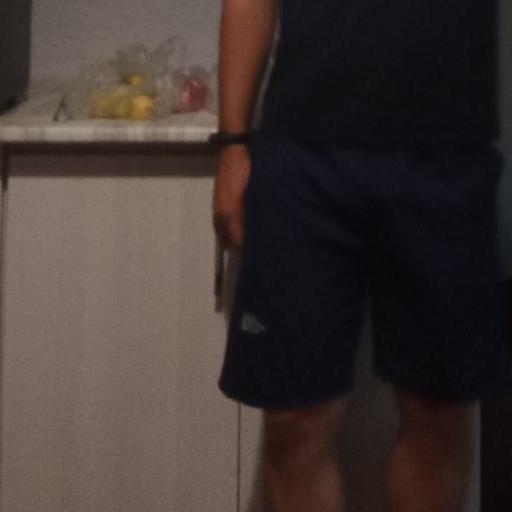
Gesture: no_gesture